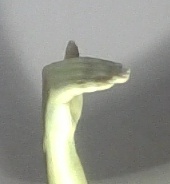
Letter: khaa